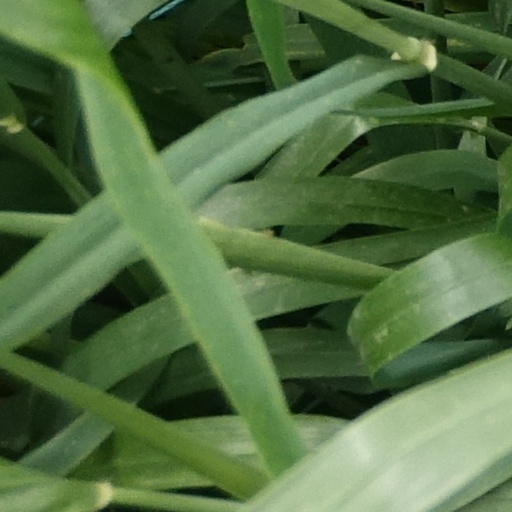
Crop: wheat